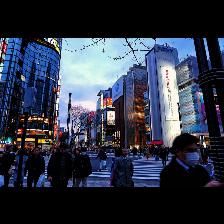
Label: Human